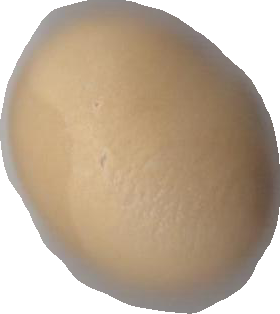
Variety: Dega